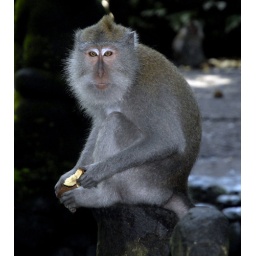
031_DSC4410 monkey on wall at Monkey Forest in Ubud